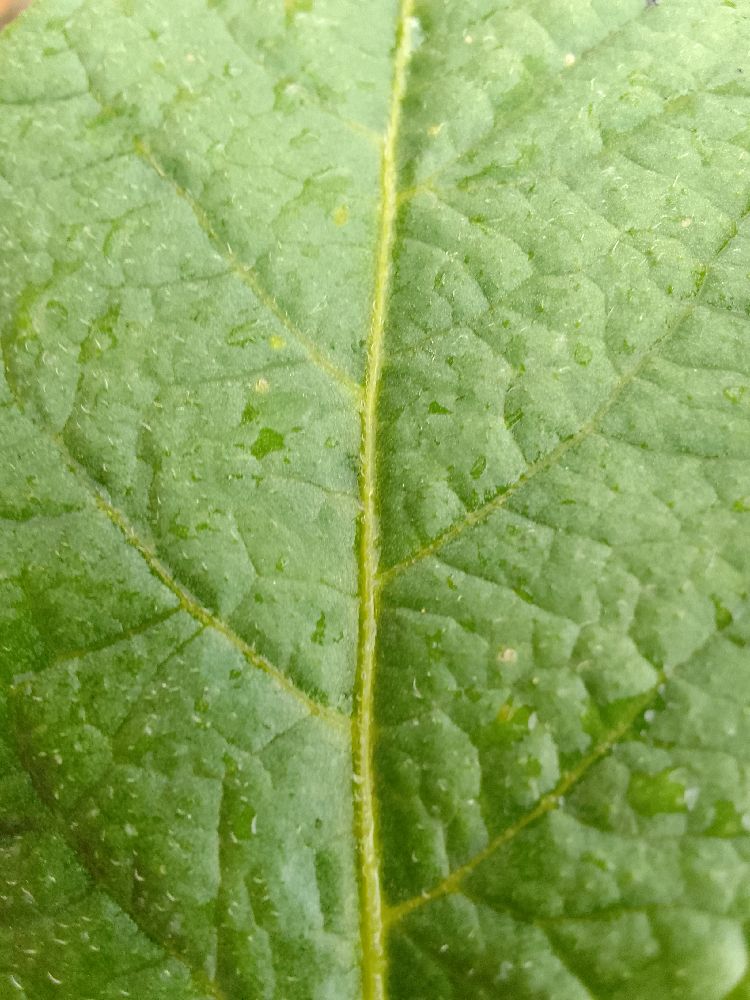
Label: Healthy